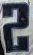
Number: 2